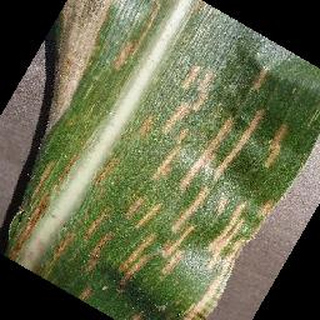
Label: corn_cercospora_leaf_spot